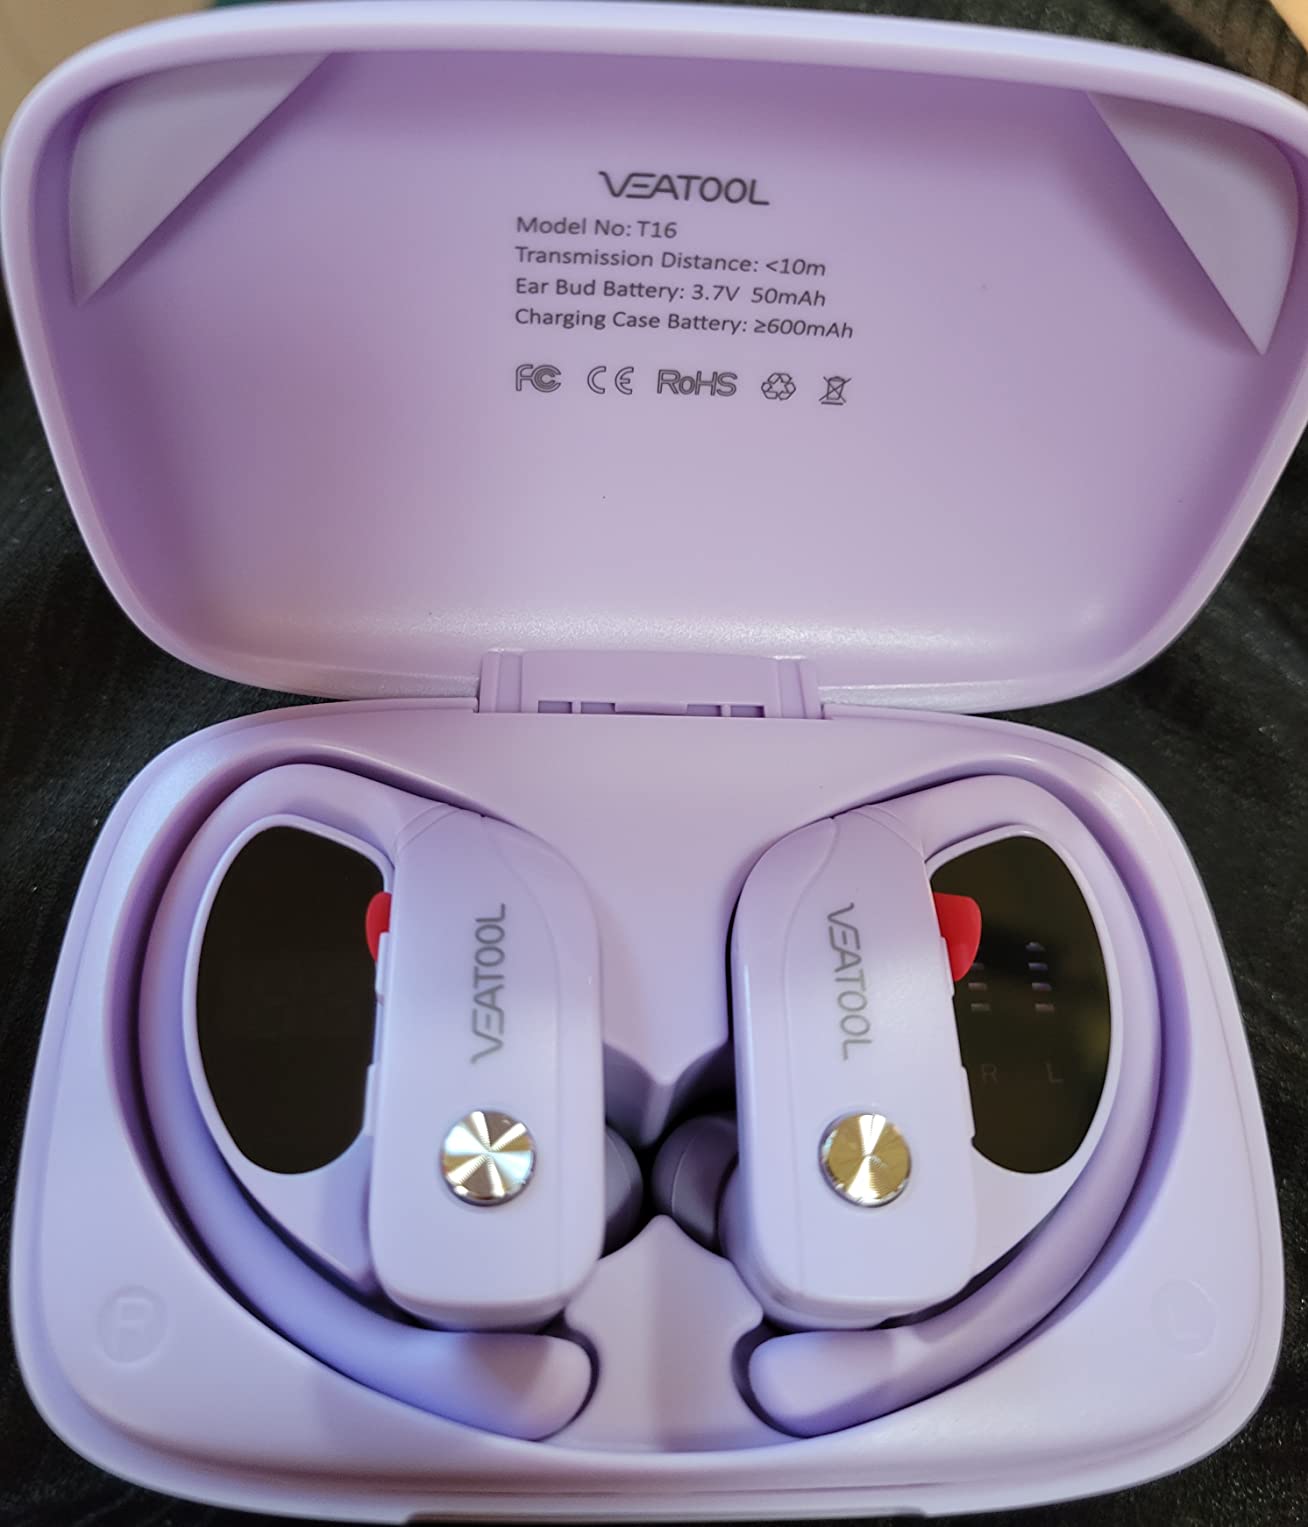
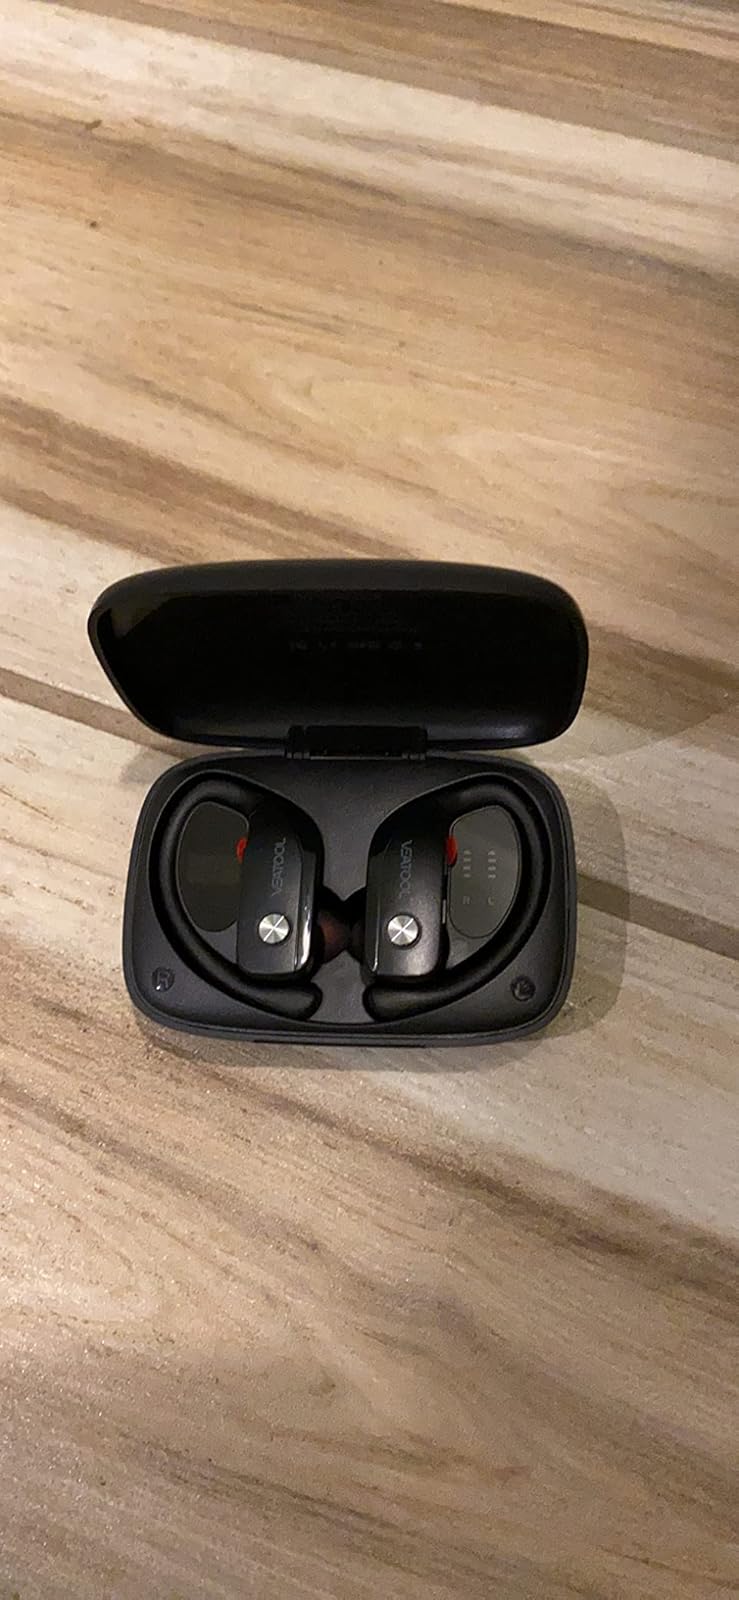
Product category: earbuds
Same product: no